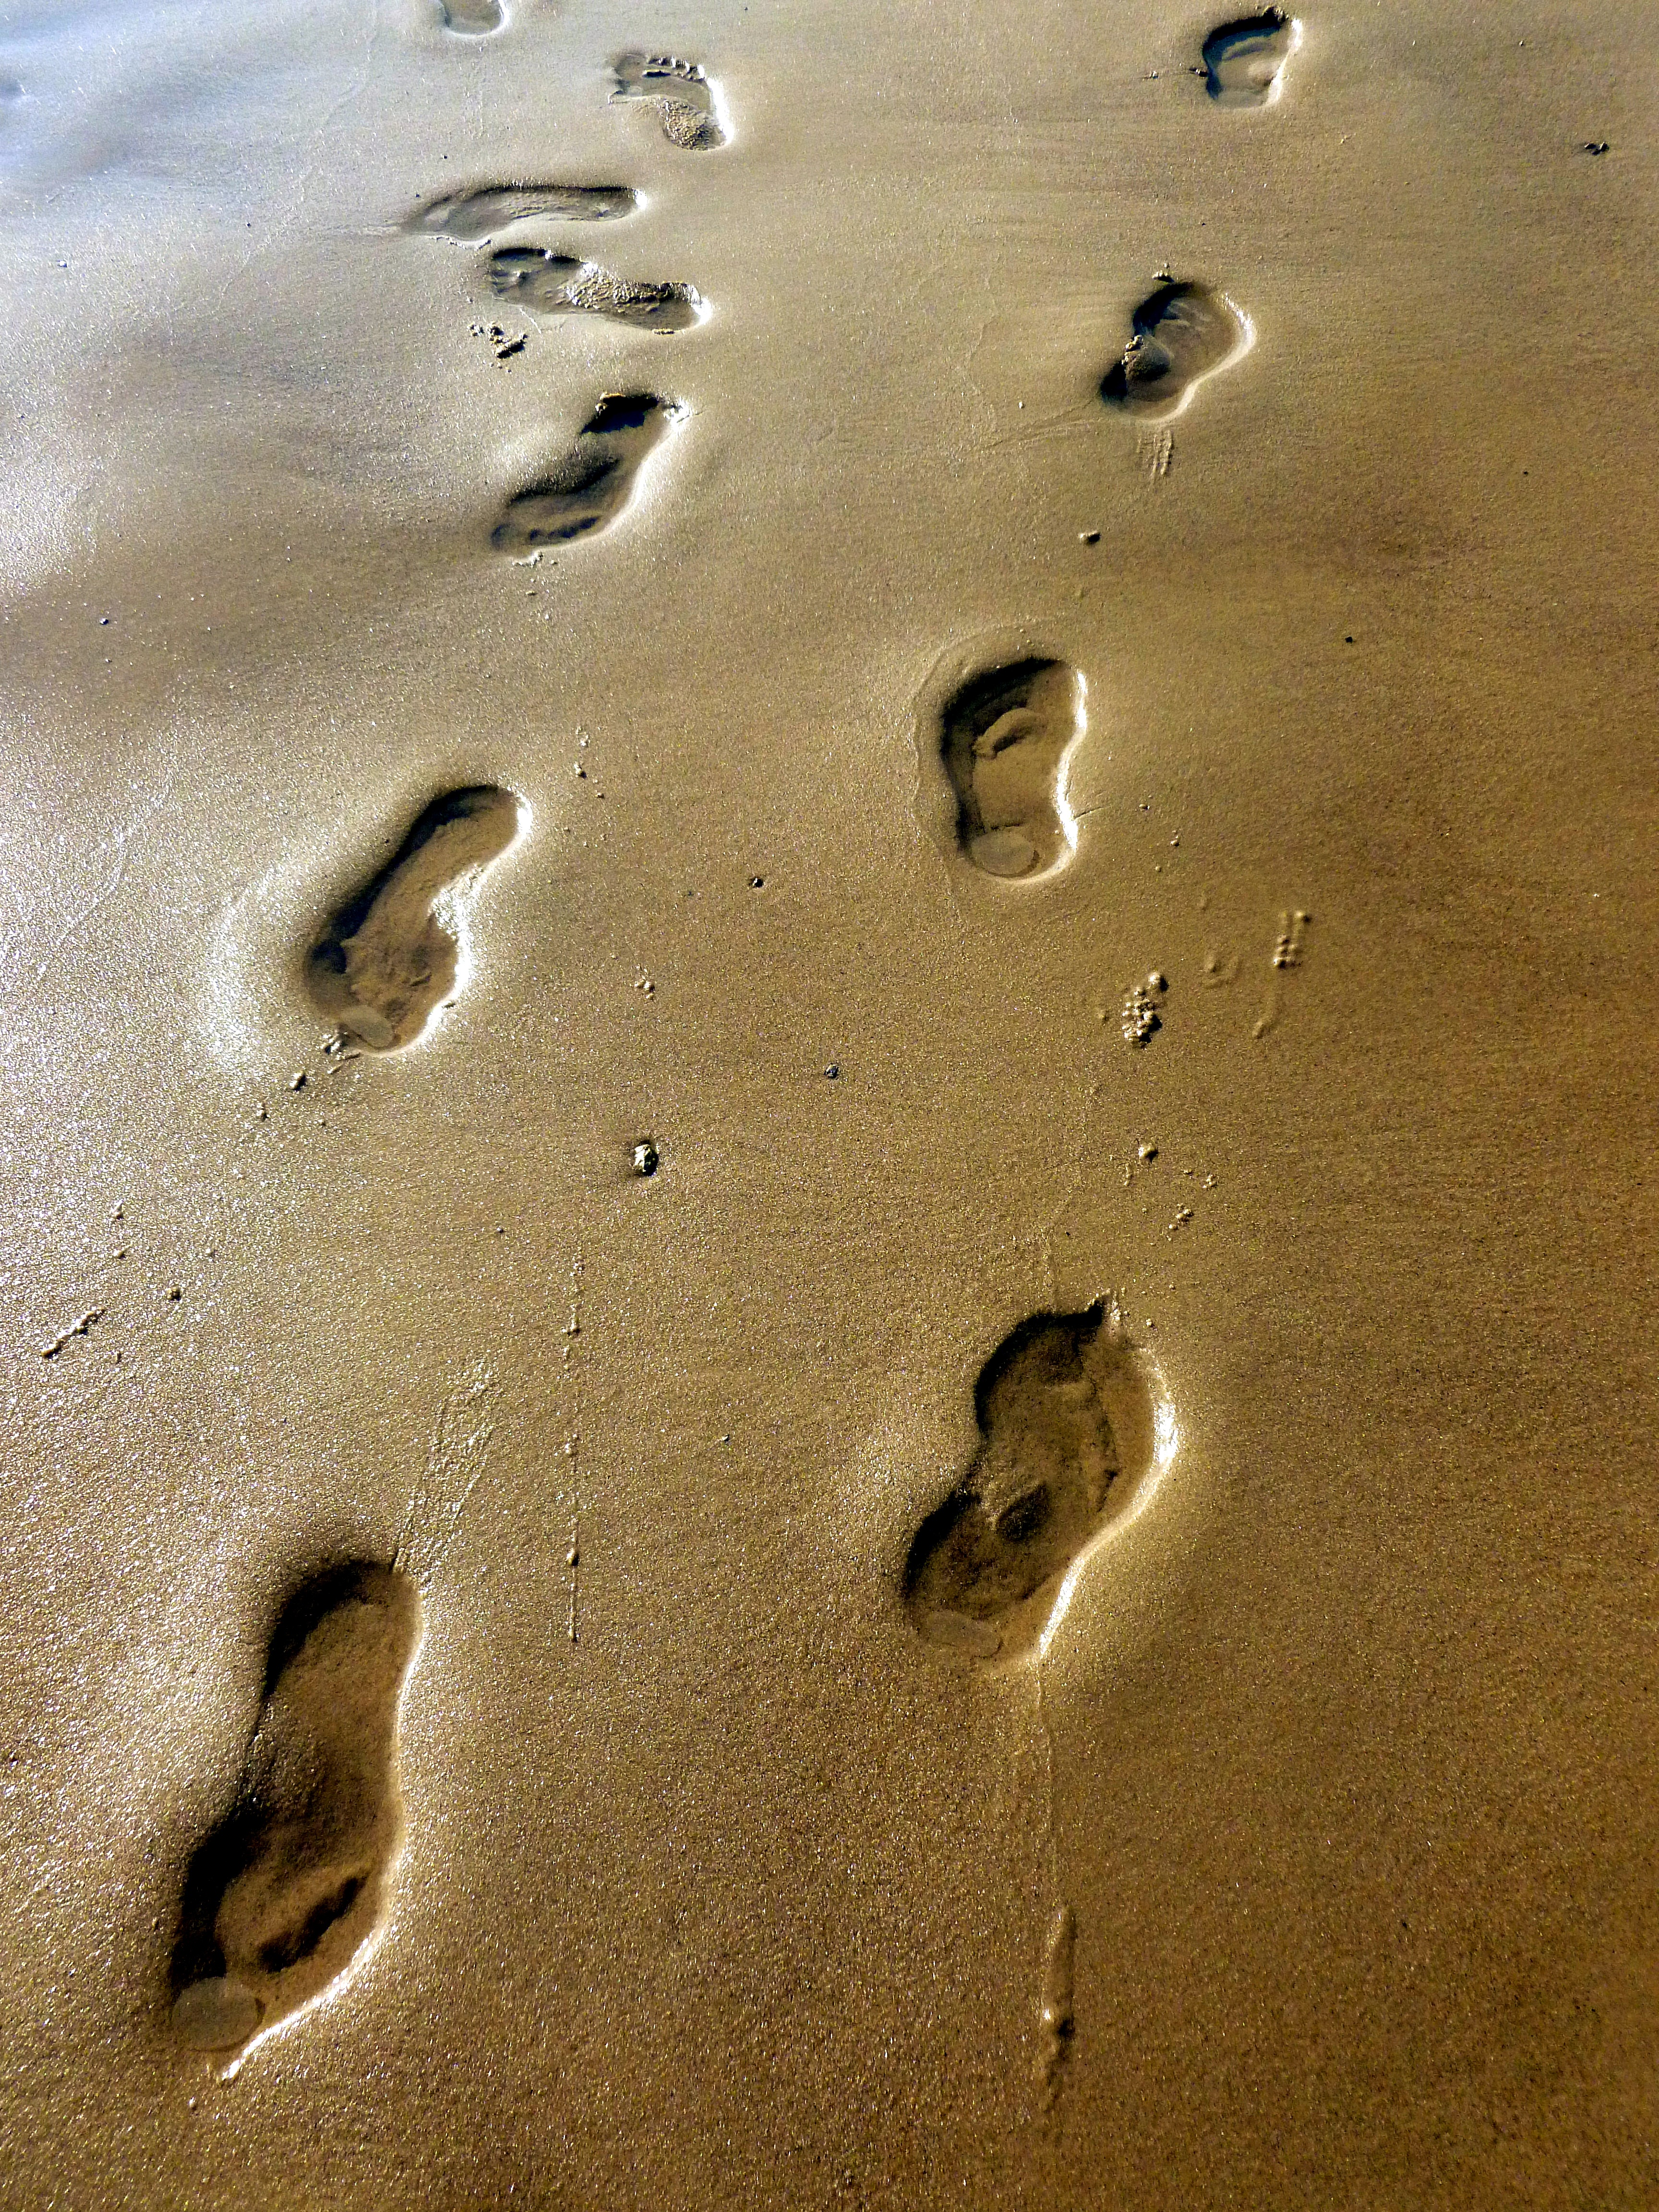
beach, landscape, nature, sand, drop, leaf, footprint, feet, summer, reflection, material, close up, footprints, tracks in the sand, traces, macro photography, ebb, sand beach, walk on the beach, wet sand